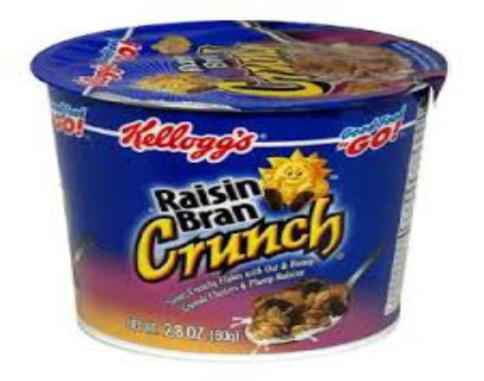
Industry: Food